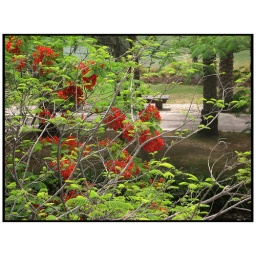
Photo taken from my office window in Dubai Internet City